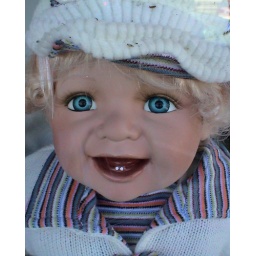
In the window of a Mexican food market in Castro Valley, CA.